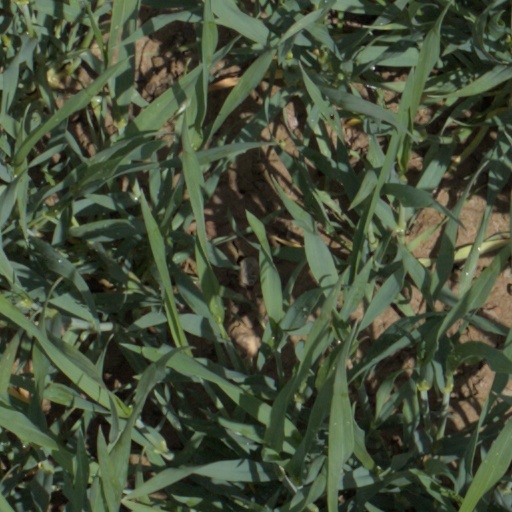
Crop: wheat